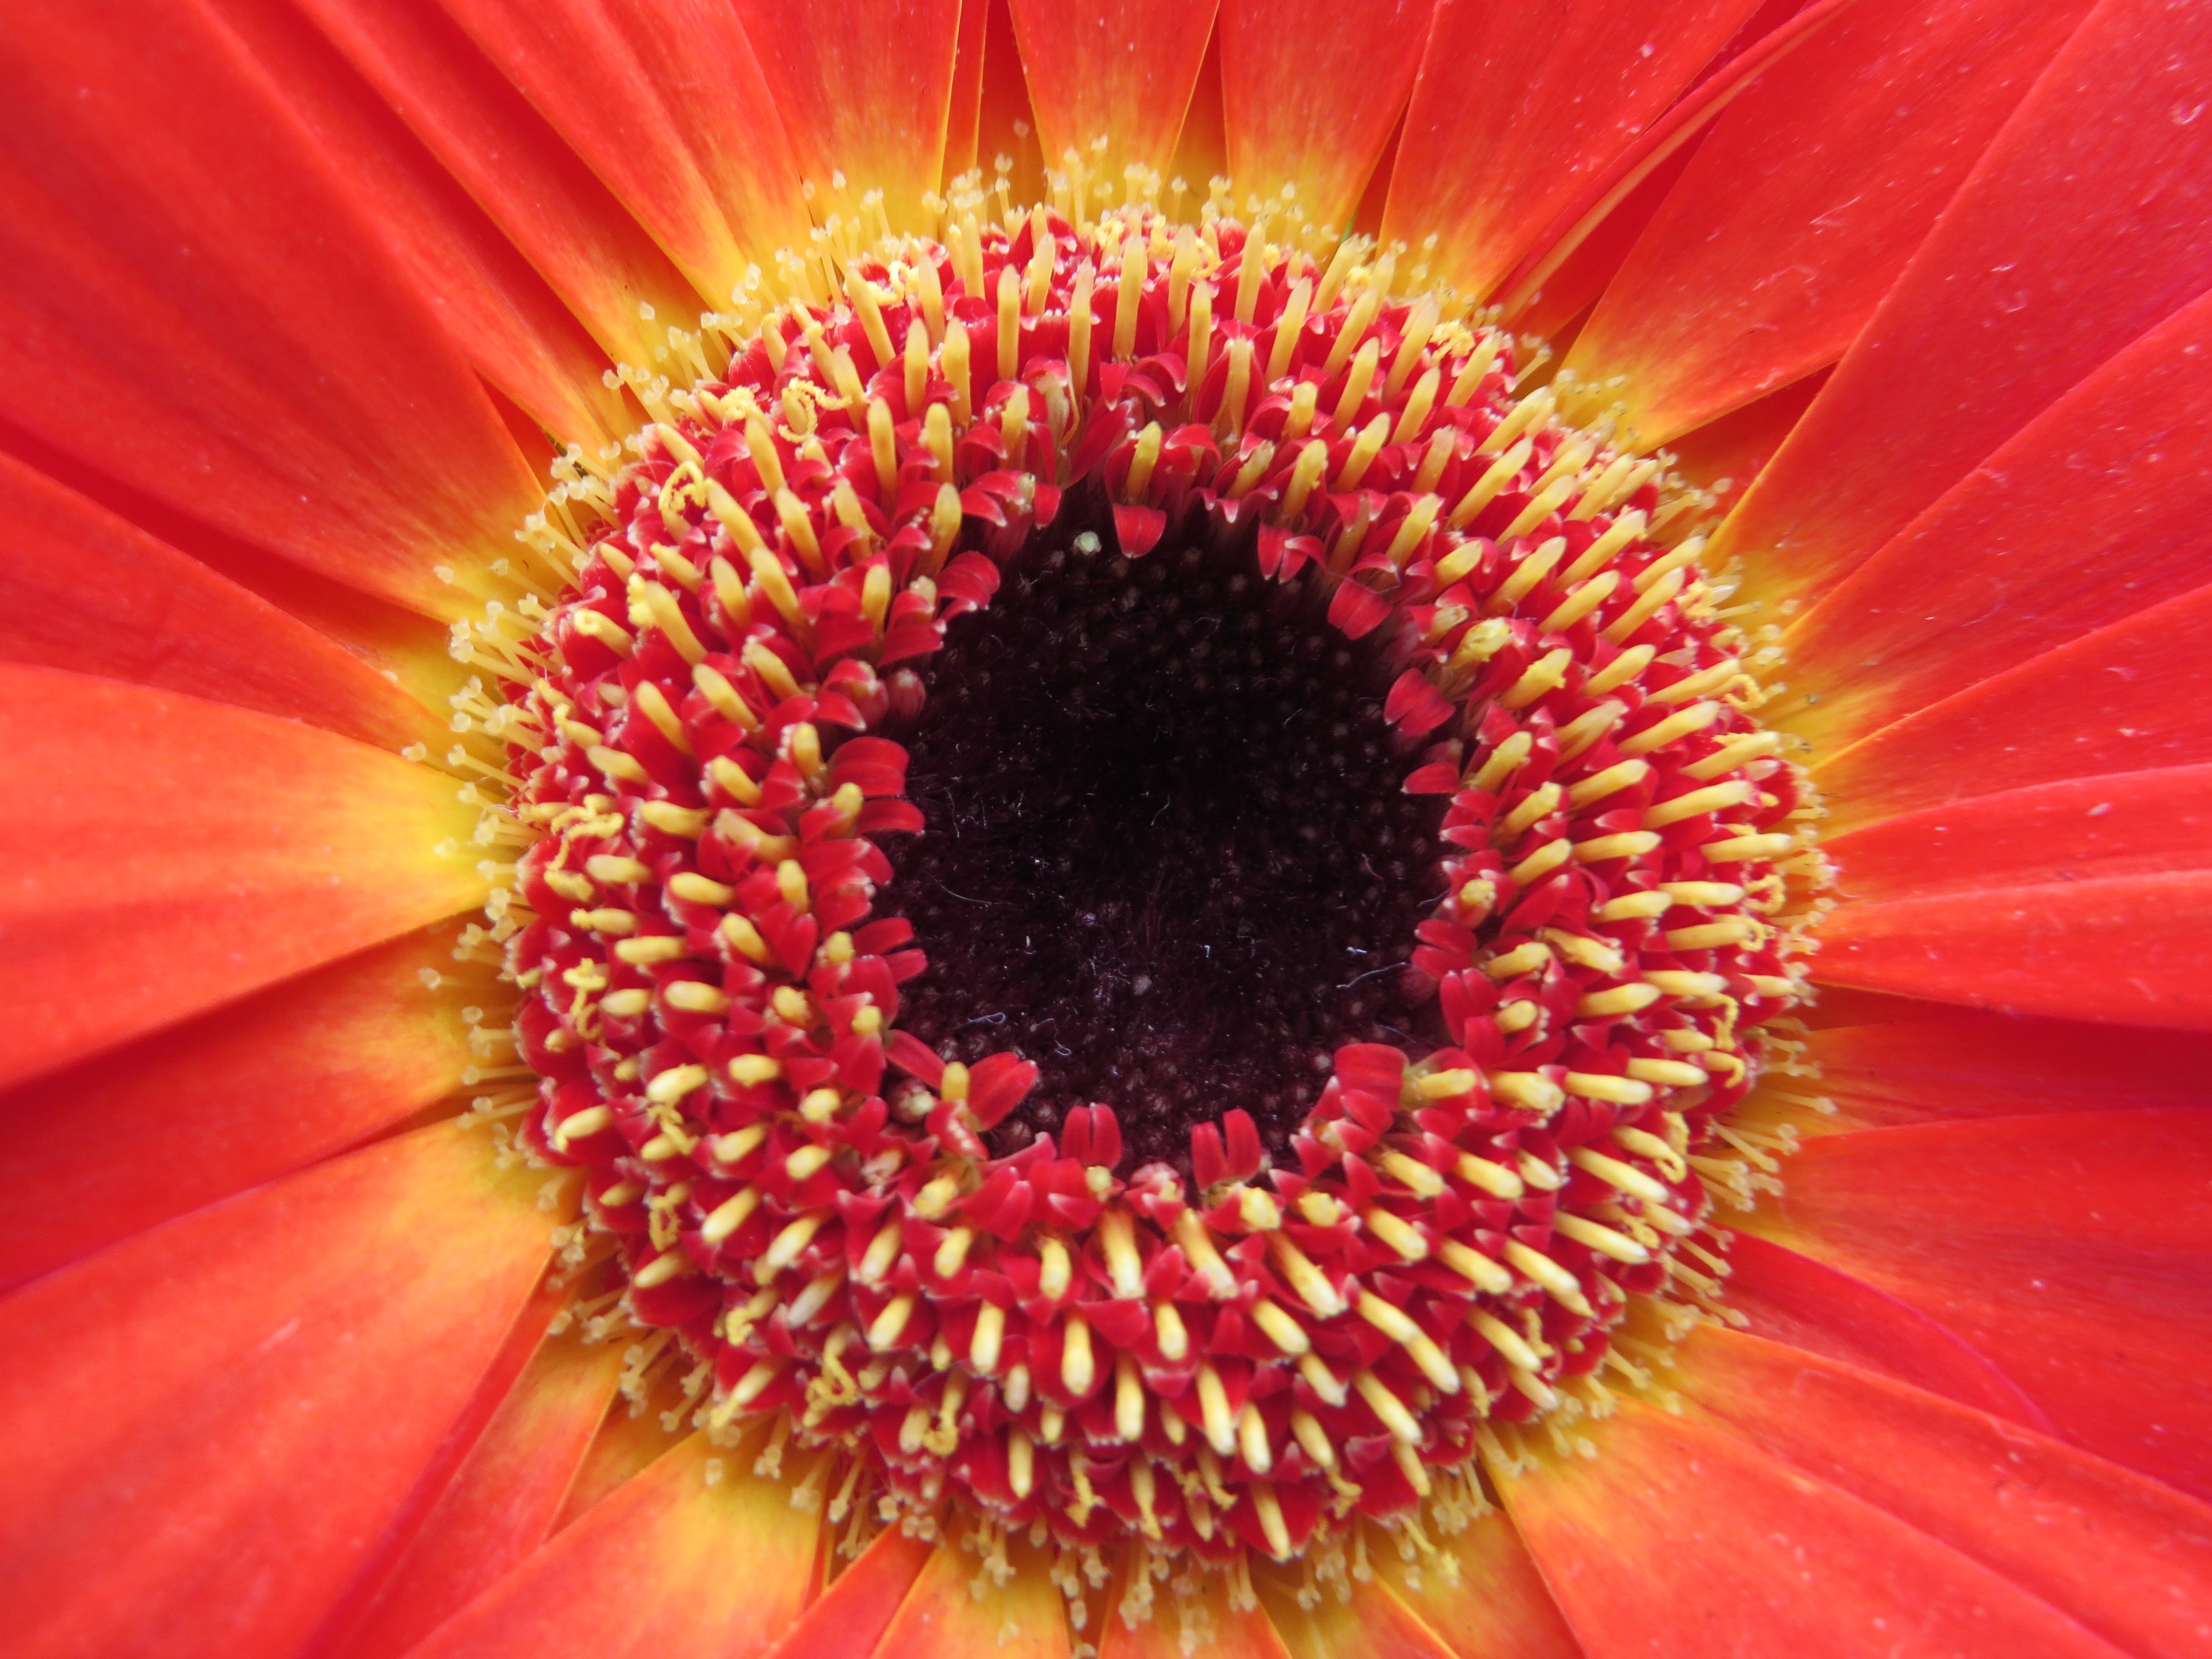
nature, blossom, plant, photography, flower, petal, bloom, orange, red, macro, yellow, pink, close, close up, gerbera, macro photography, flowering plant, daisy family, plant stem, land plant, red bl me